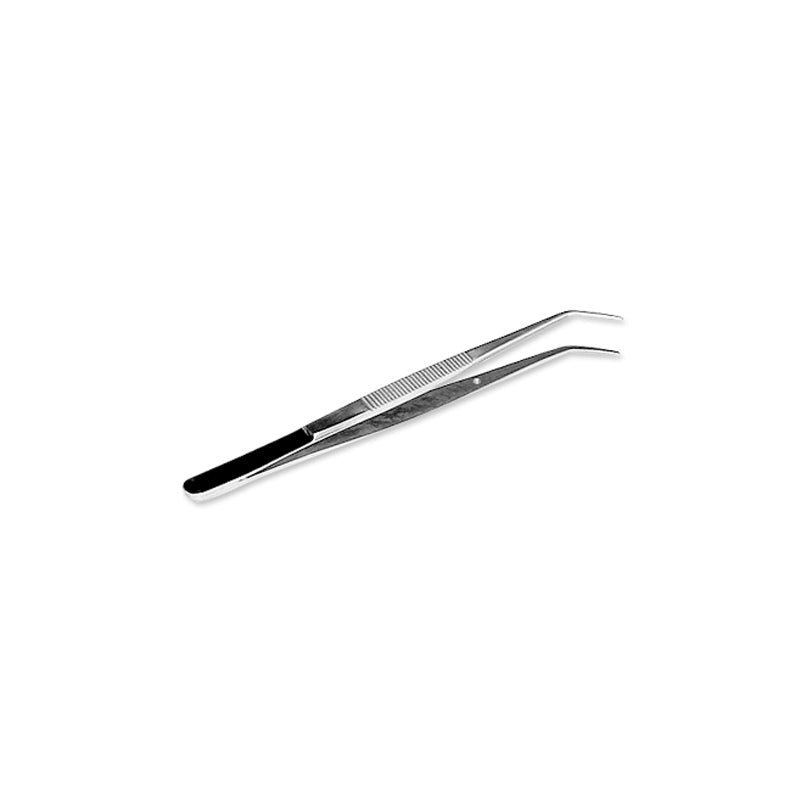
Pinça de dissecção pontas curvas, 150 mm
Adequado para ser usado por estudantes em contexto laboratorial.
Brand: Auxilab, S.L.
Category: Business & Industrial > Science & Laboratory > Dissection Kits > Training Dissection Kits